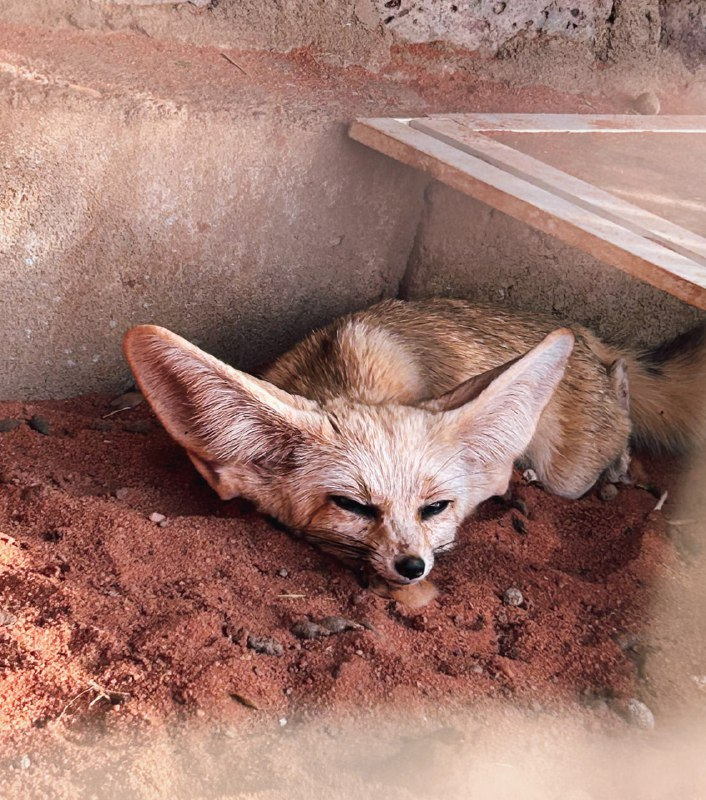
الوصف بالفصحى: ثعلبُ فنكٍ صغير بأذنين كبيرتين يستلقي بهدوء فوق الرمال الحمراء في زاويةٍ ظليلة
الوصف بالعامية السودانية: ثعلب صحراوي اضنينو كبار راقد في رملة حمراء في الضل
التصنيف: Agriculture & Livestock